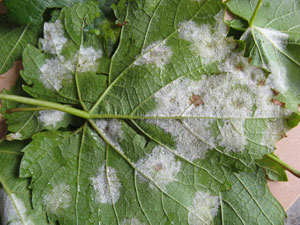
Plant: Grape
Disease: grape downy mildew